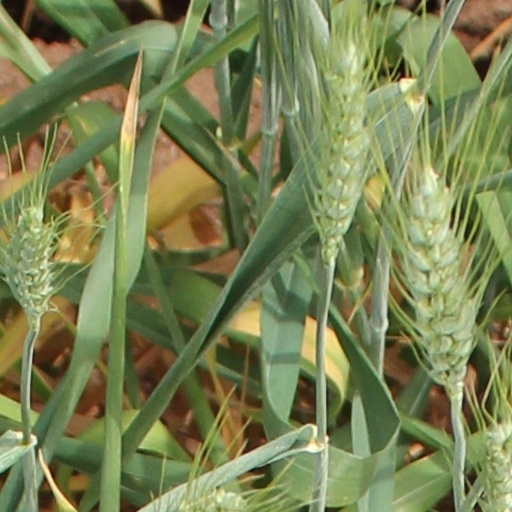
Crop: wheat